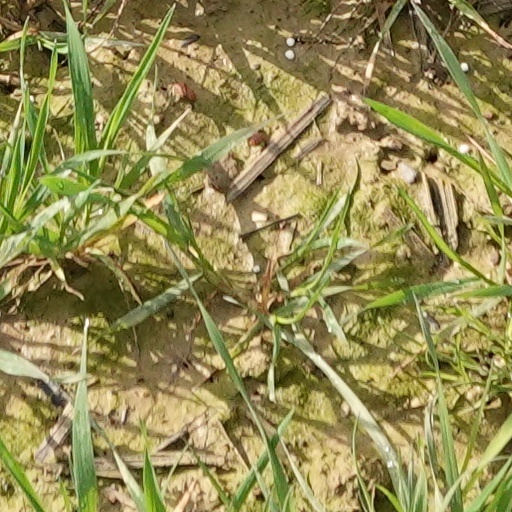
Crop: wheat